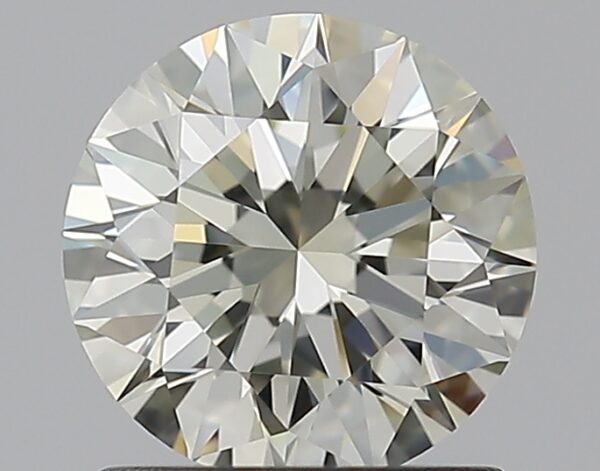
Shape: round
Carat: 1.01
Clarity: IF
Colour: M
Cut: EX
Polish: EX
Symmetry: EX
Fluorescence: ST
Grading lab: GIA
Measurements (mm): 6.38 x 6.42 x 4.02